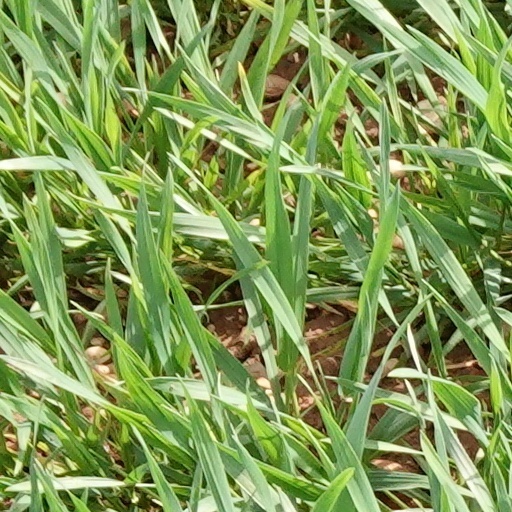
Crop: wheat